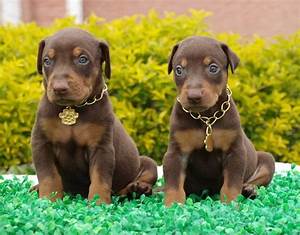
Label: dog